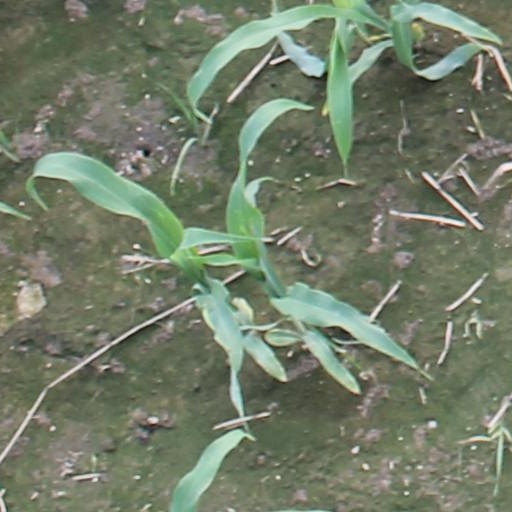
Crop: maize; corn